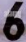
Number: 6